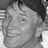
Emotion: happy